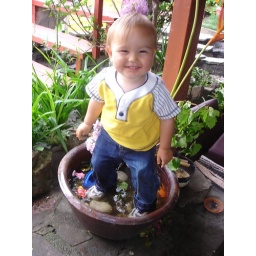
in the water pot again.....